Crazy Paradise

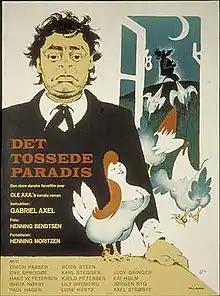
Poster by Arne Ungermann

Crazy Paradise is a 1962 Danish comedy film directed by Gabriel Axel and starring Dirch Passer and Ove Sprogøe .